Consequences of Nazism

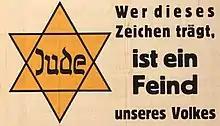
"Whoever wears this sign is an enemy of our people" – "Parole der Woche", 1 July 1942

Of the world's 18 million Jews in 1939, more than a third were murdered in the Holocaust. Of the three million Jews in Poland, the heartland of European Jewish culture, fewer than 60,000 survived. Most of the remaining Jews in Eastern and Central Europe became refugees, unable or unwilling to return to countries that became Soviet puppet states or countries that had betrayed them to the Nazis.